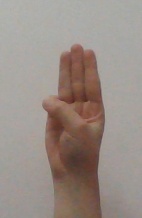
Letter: thaa